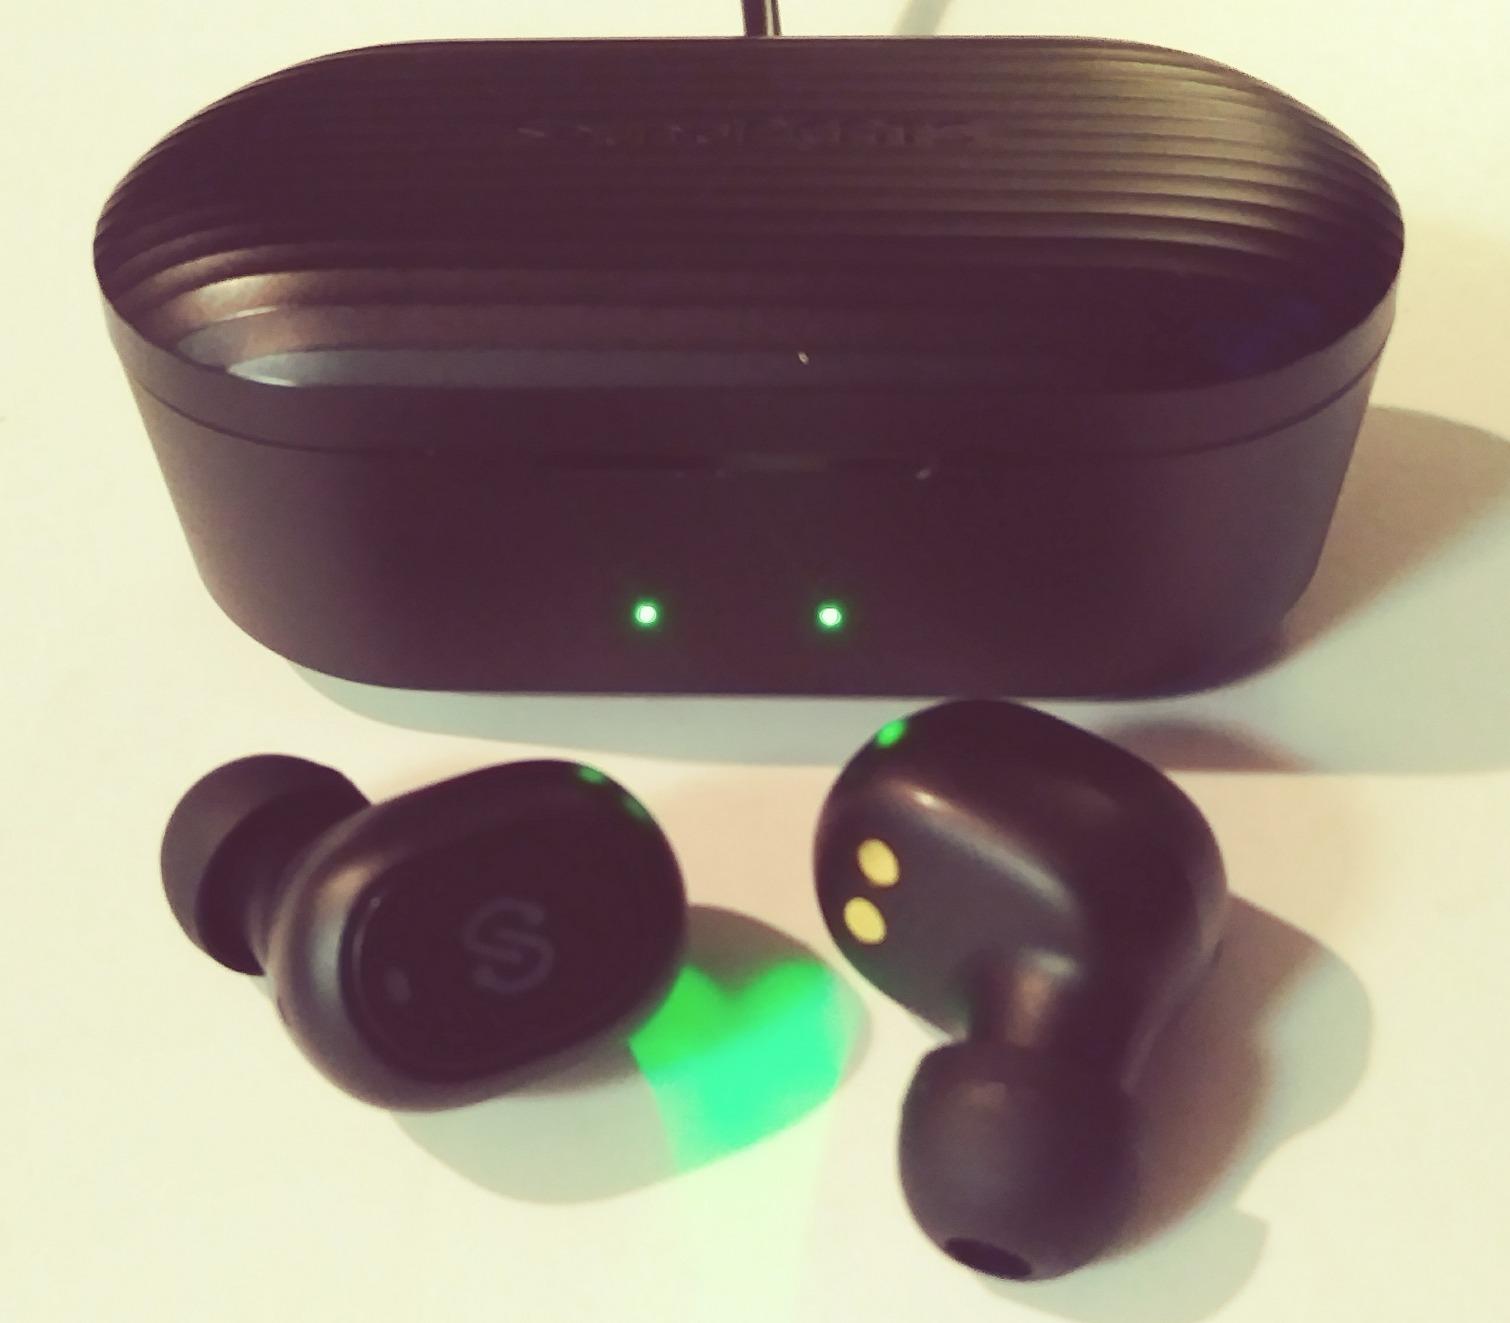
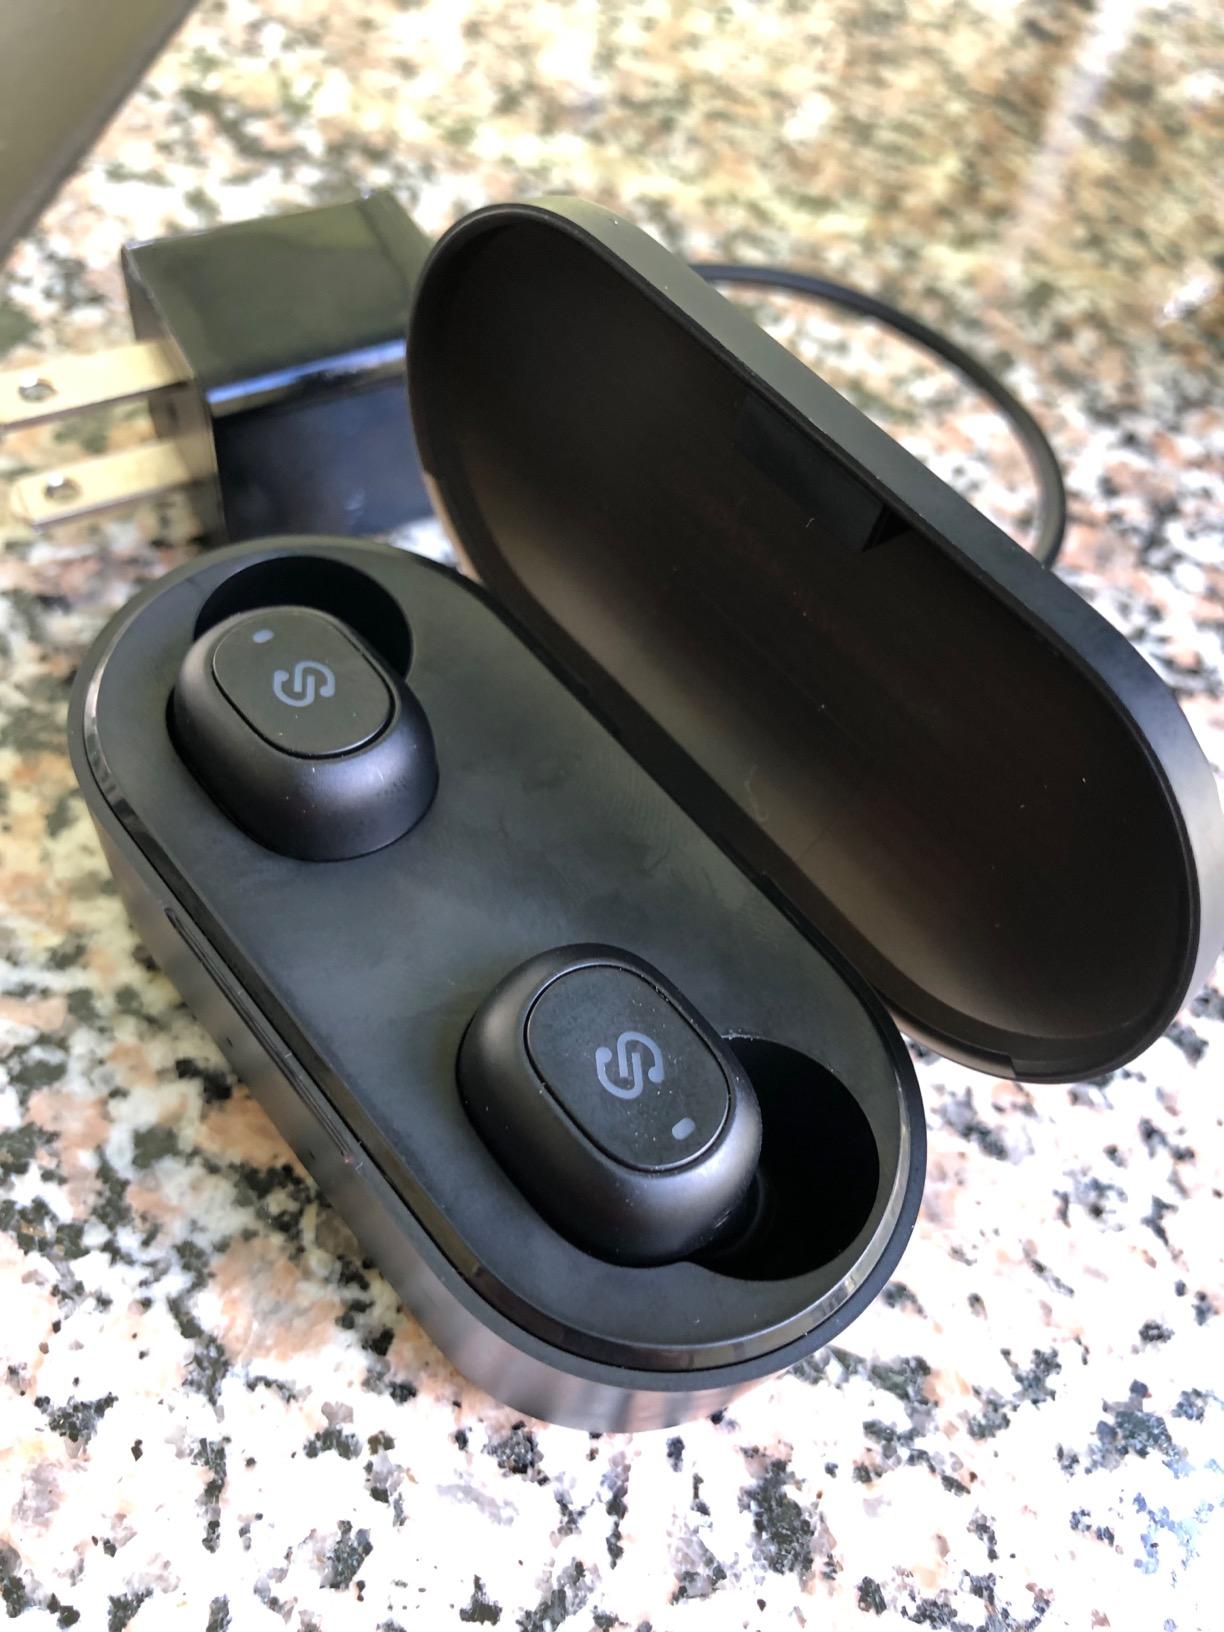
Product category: earbuds
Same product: yes